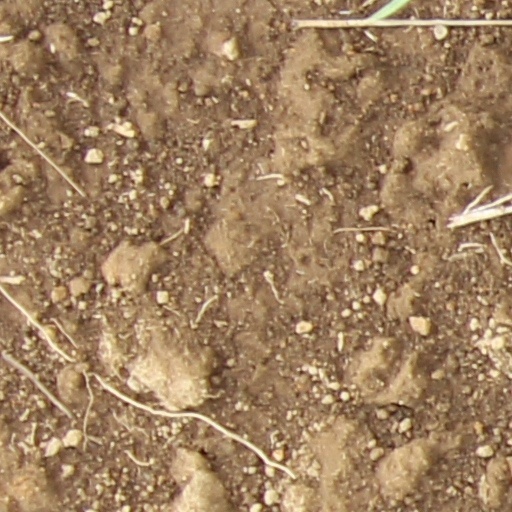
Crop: wheat